Sandefjord

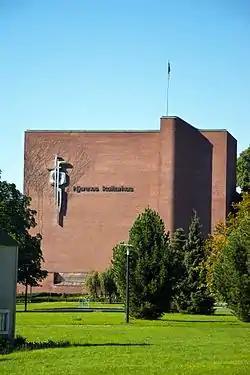
Hjertnes Civic and Theater Center

Sandefjord may be best known for its bathing and many beaches. The city of Sandefjord is in the southern part of the municipality and it lies on a low, slightly inclined strand, protected on three sides by hills, and only open towards the south where the Sandefjordsfjord is located. It is known for its great bathing and pure sea water quality. It has a country-like appearance with clean streets and quaint roads. The area is dependent on the beaches during the summer season when many tourists arrive in Sandefjord. The bathing season in Sandefjord generally begins on the first of June and runs through the last day of August.